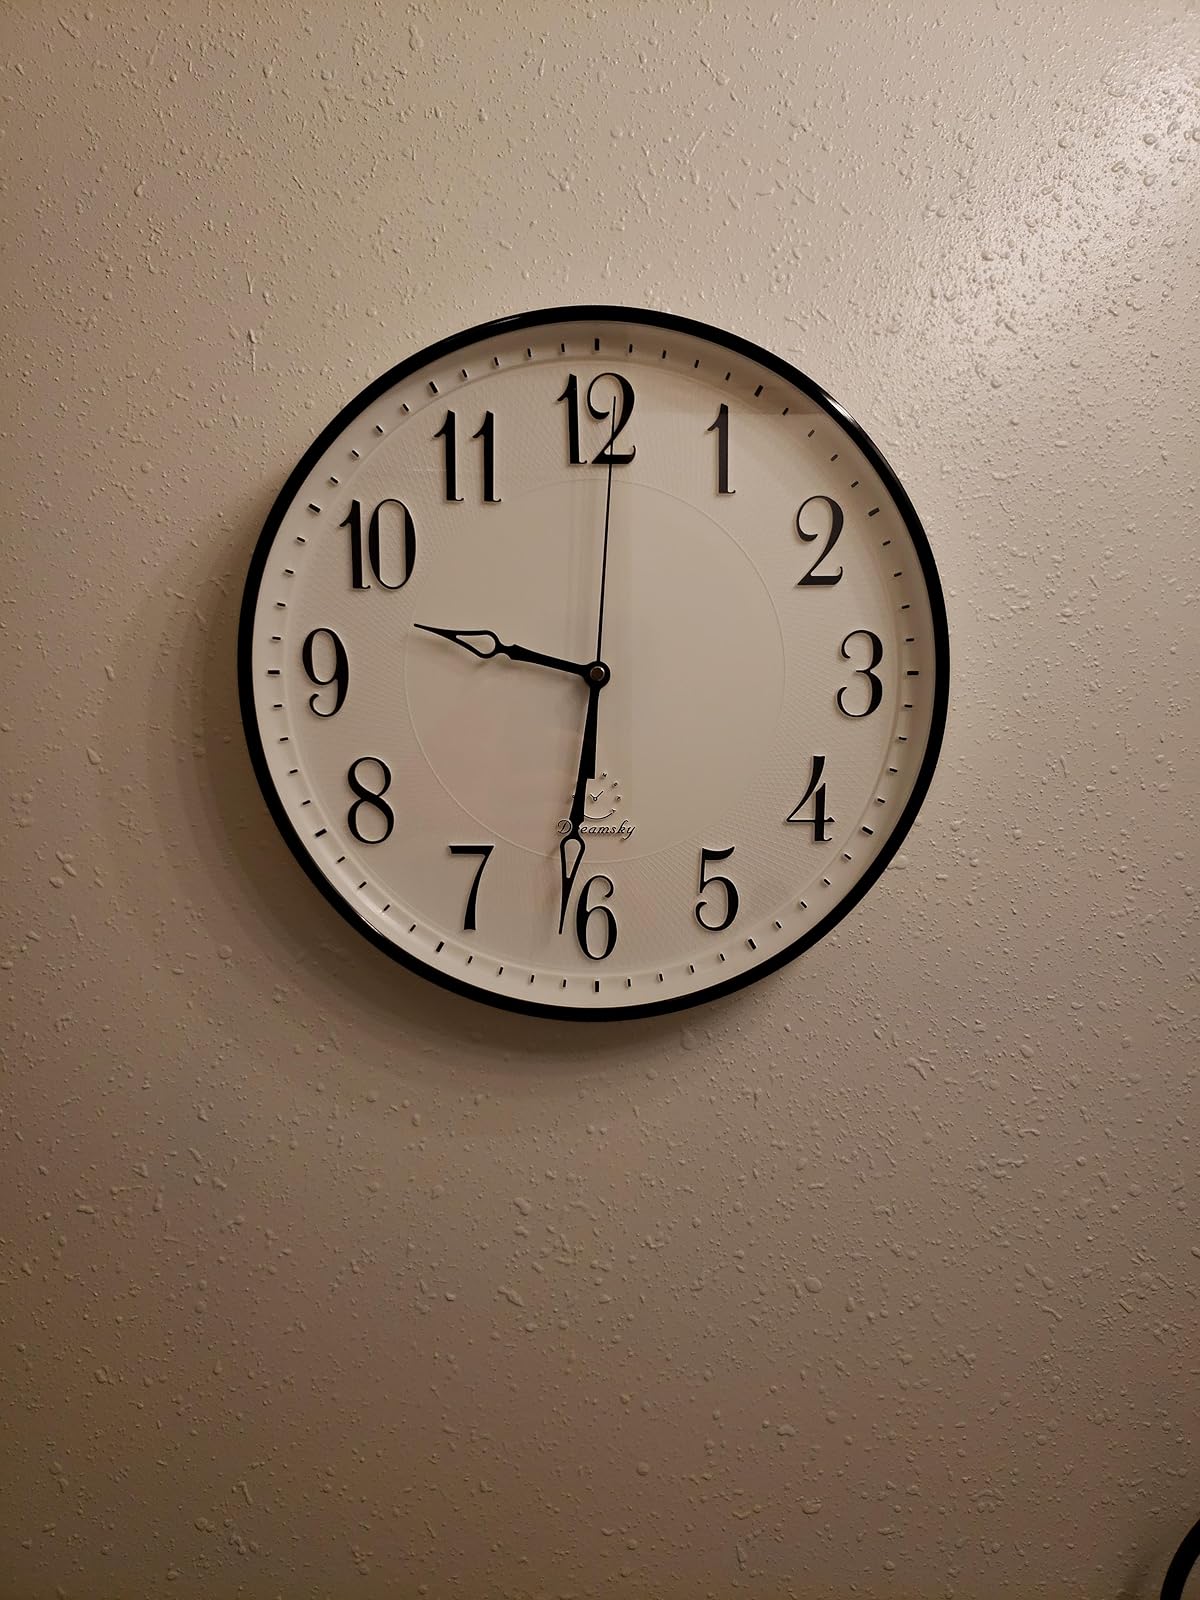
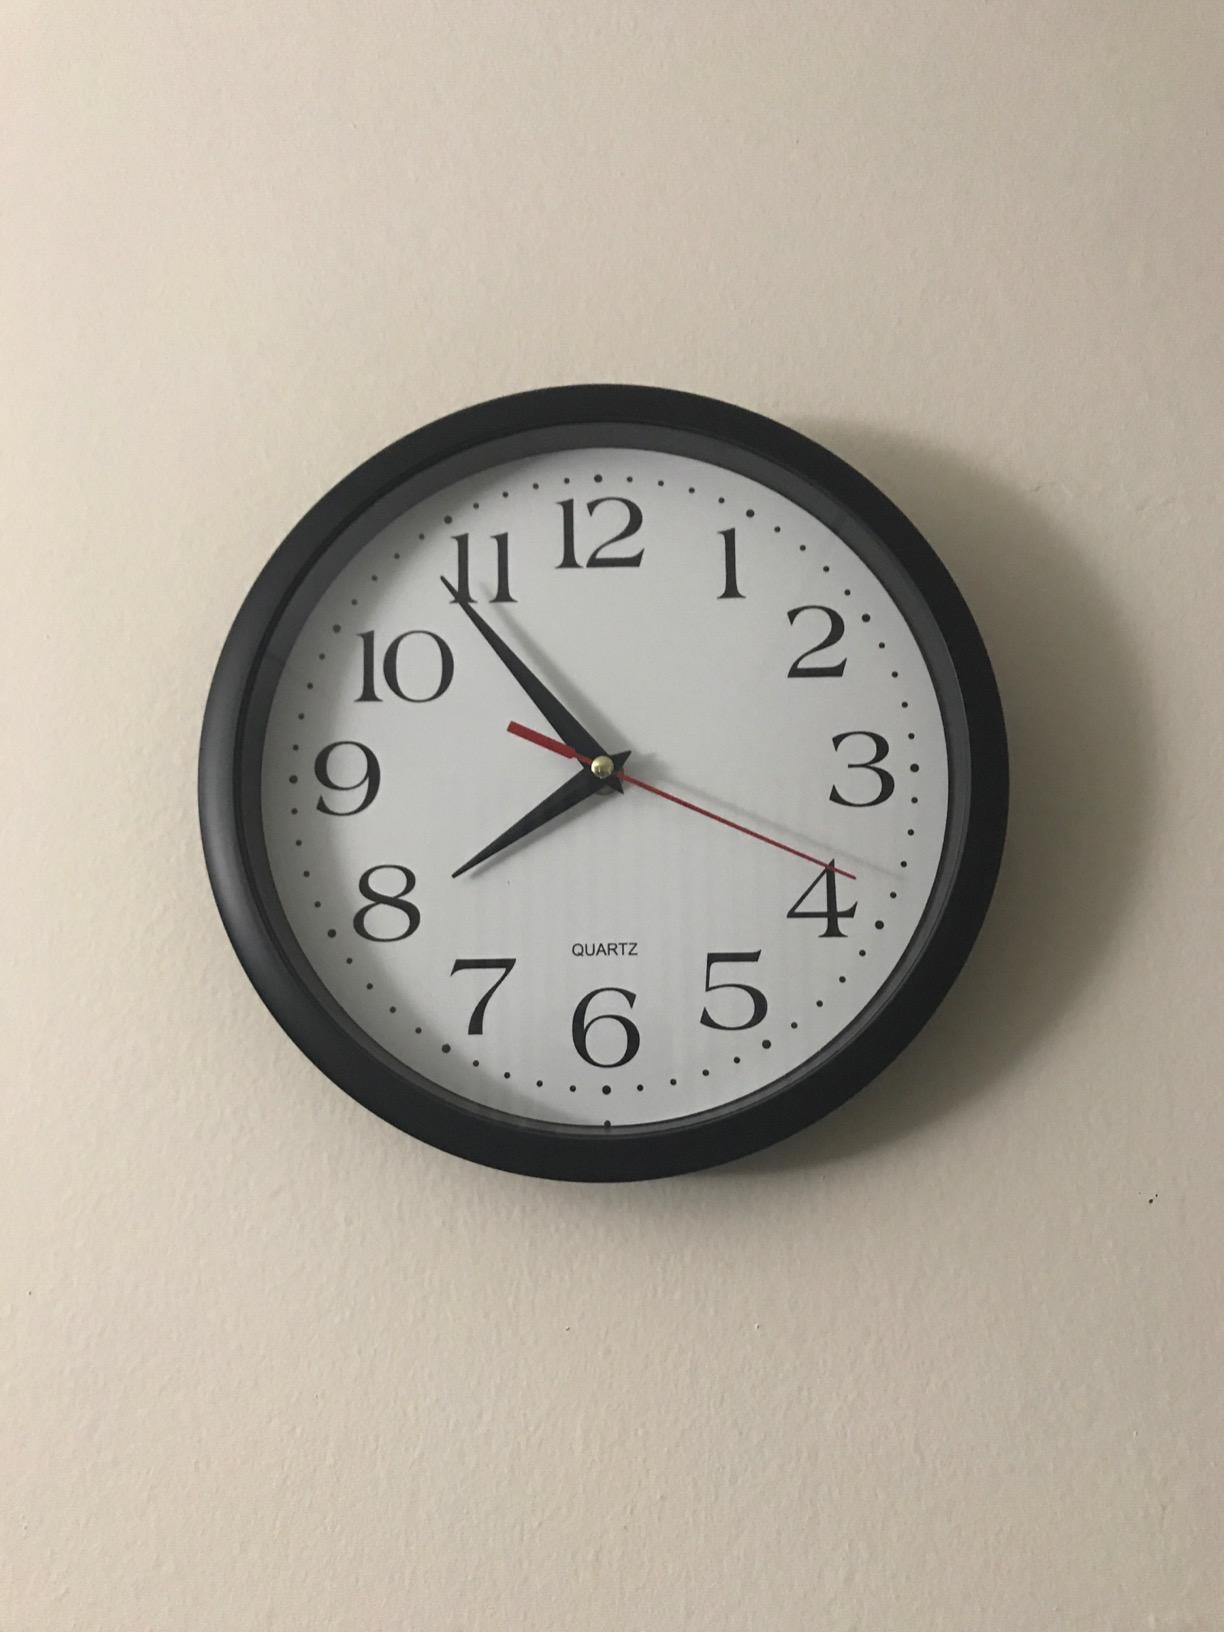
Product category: clock
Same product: no